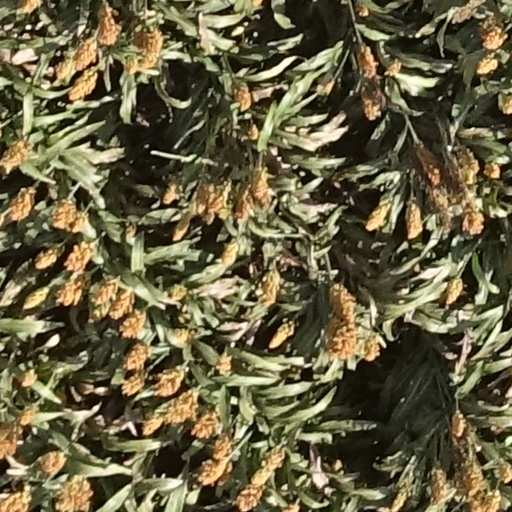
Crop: sorghum